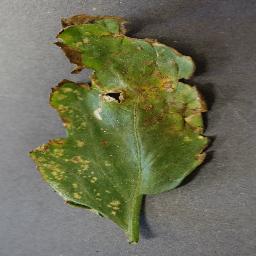
Label: Tomato___Bacterial_spot